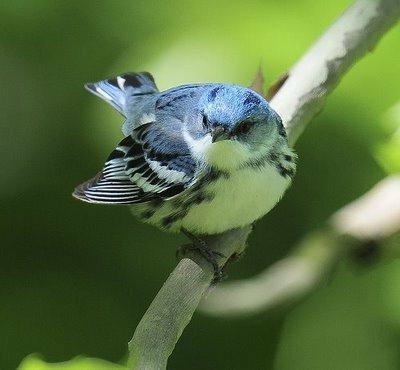
A photo of a cerulean warbler